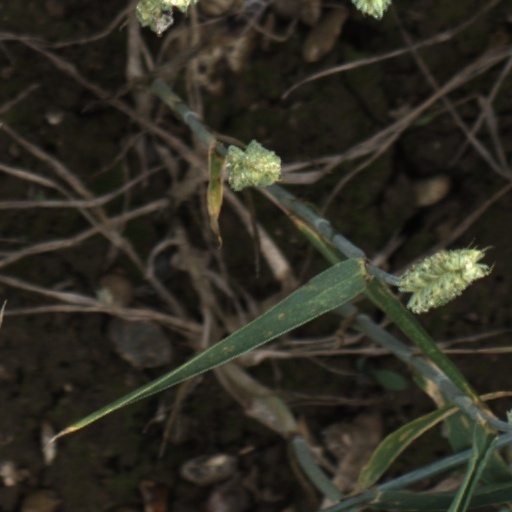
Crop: wheat